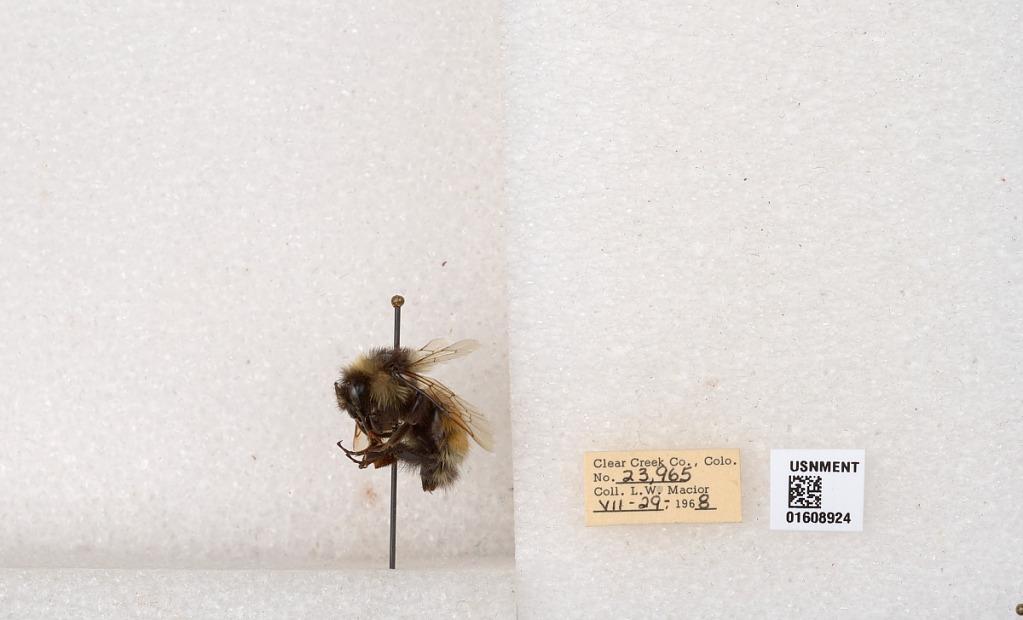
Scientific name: Bombus (Pyrobombus) sylvicola Kirby
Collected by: L. Macior
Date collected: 1968-7-29
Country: United States
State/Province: Colorado
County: Clear Creek
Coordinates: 39.6891, -105.644